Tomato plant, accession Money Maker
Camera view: bottom (45 deg); turntable rotation: 270 degrees
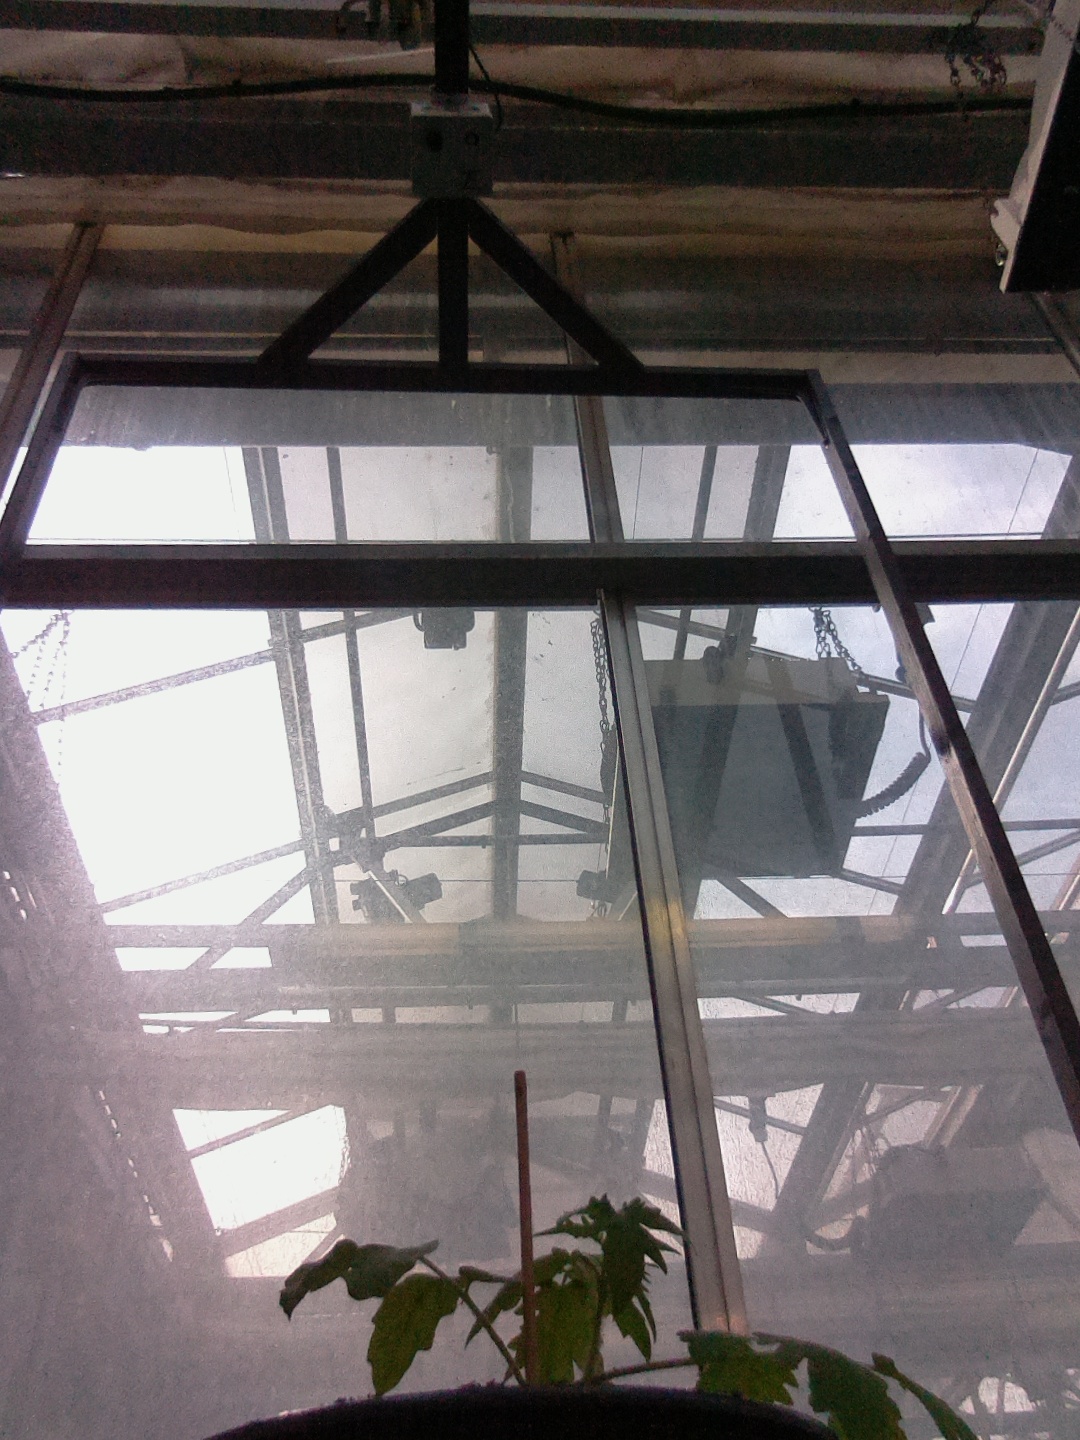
BBCH growth stage 13: 6 of true leaves visible